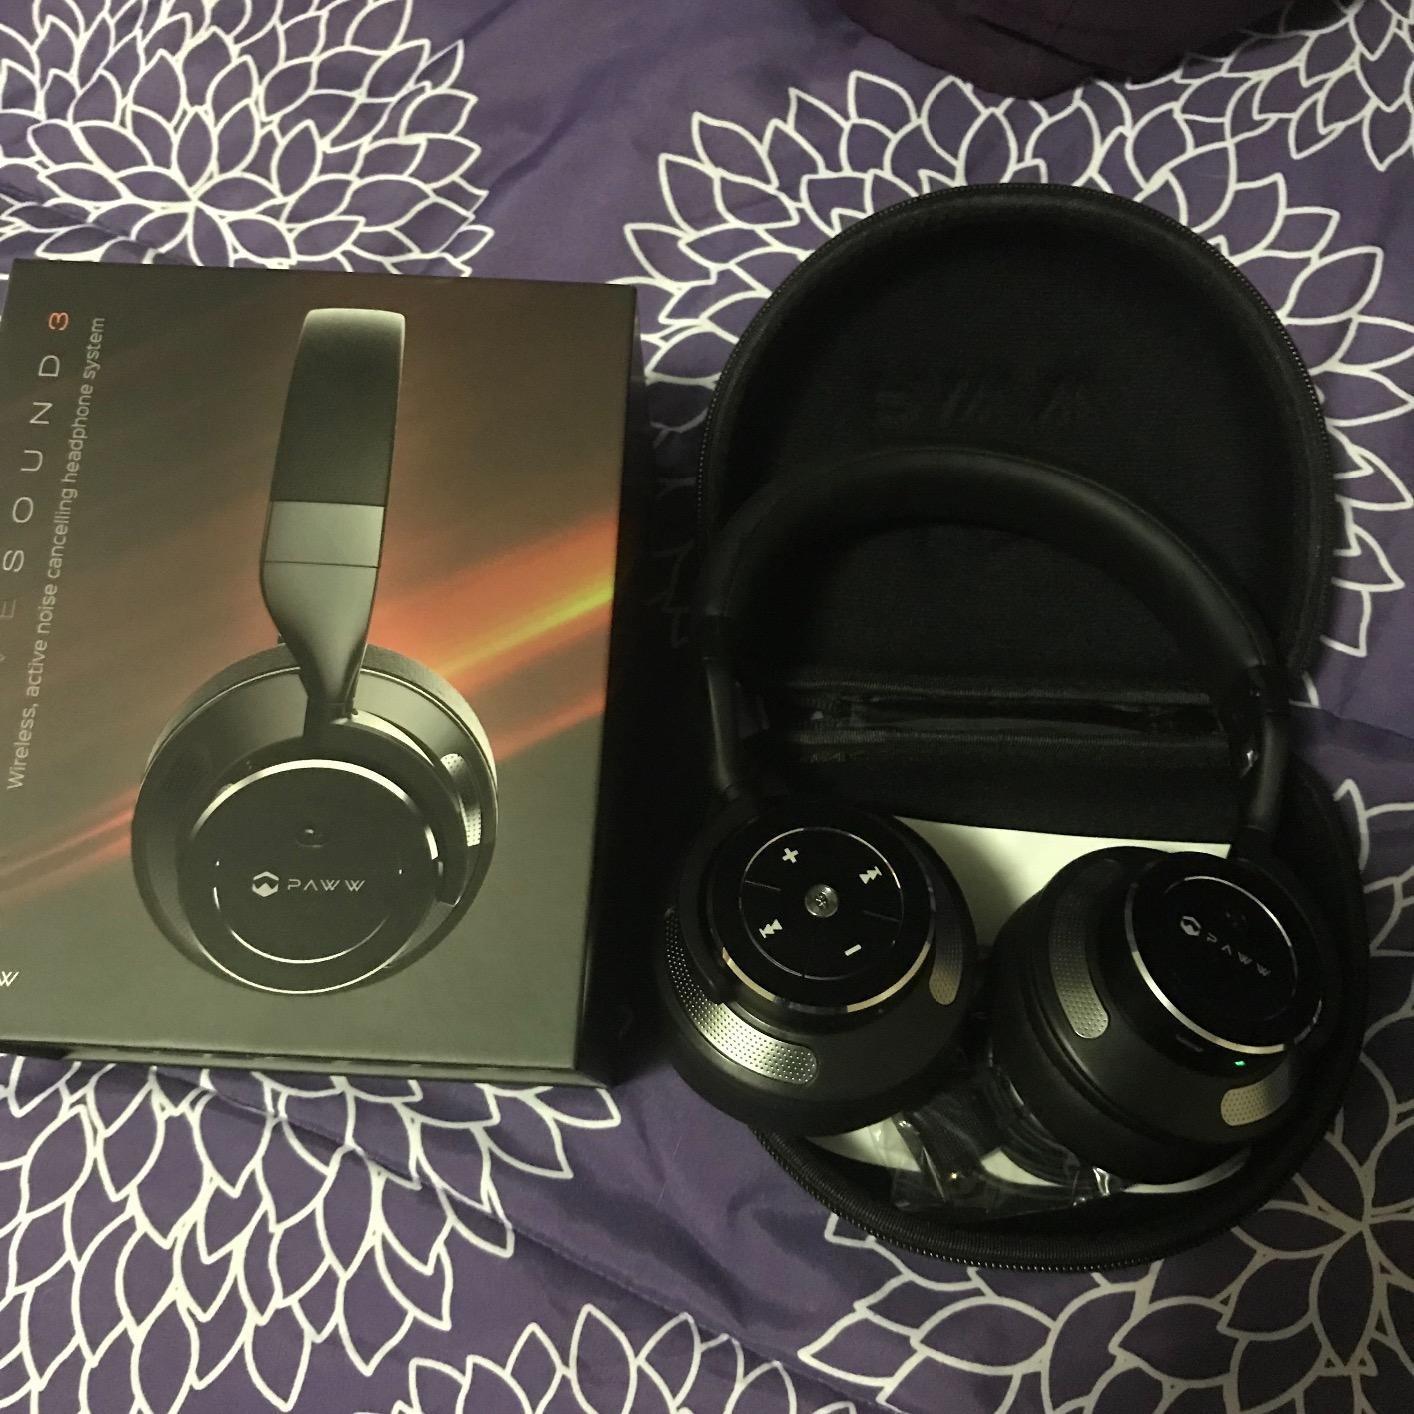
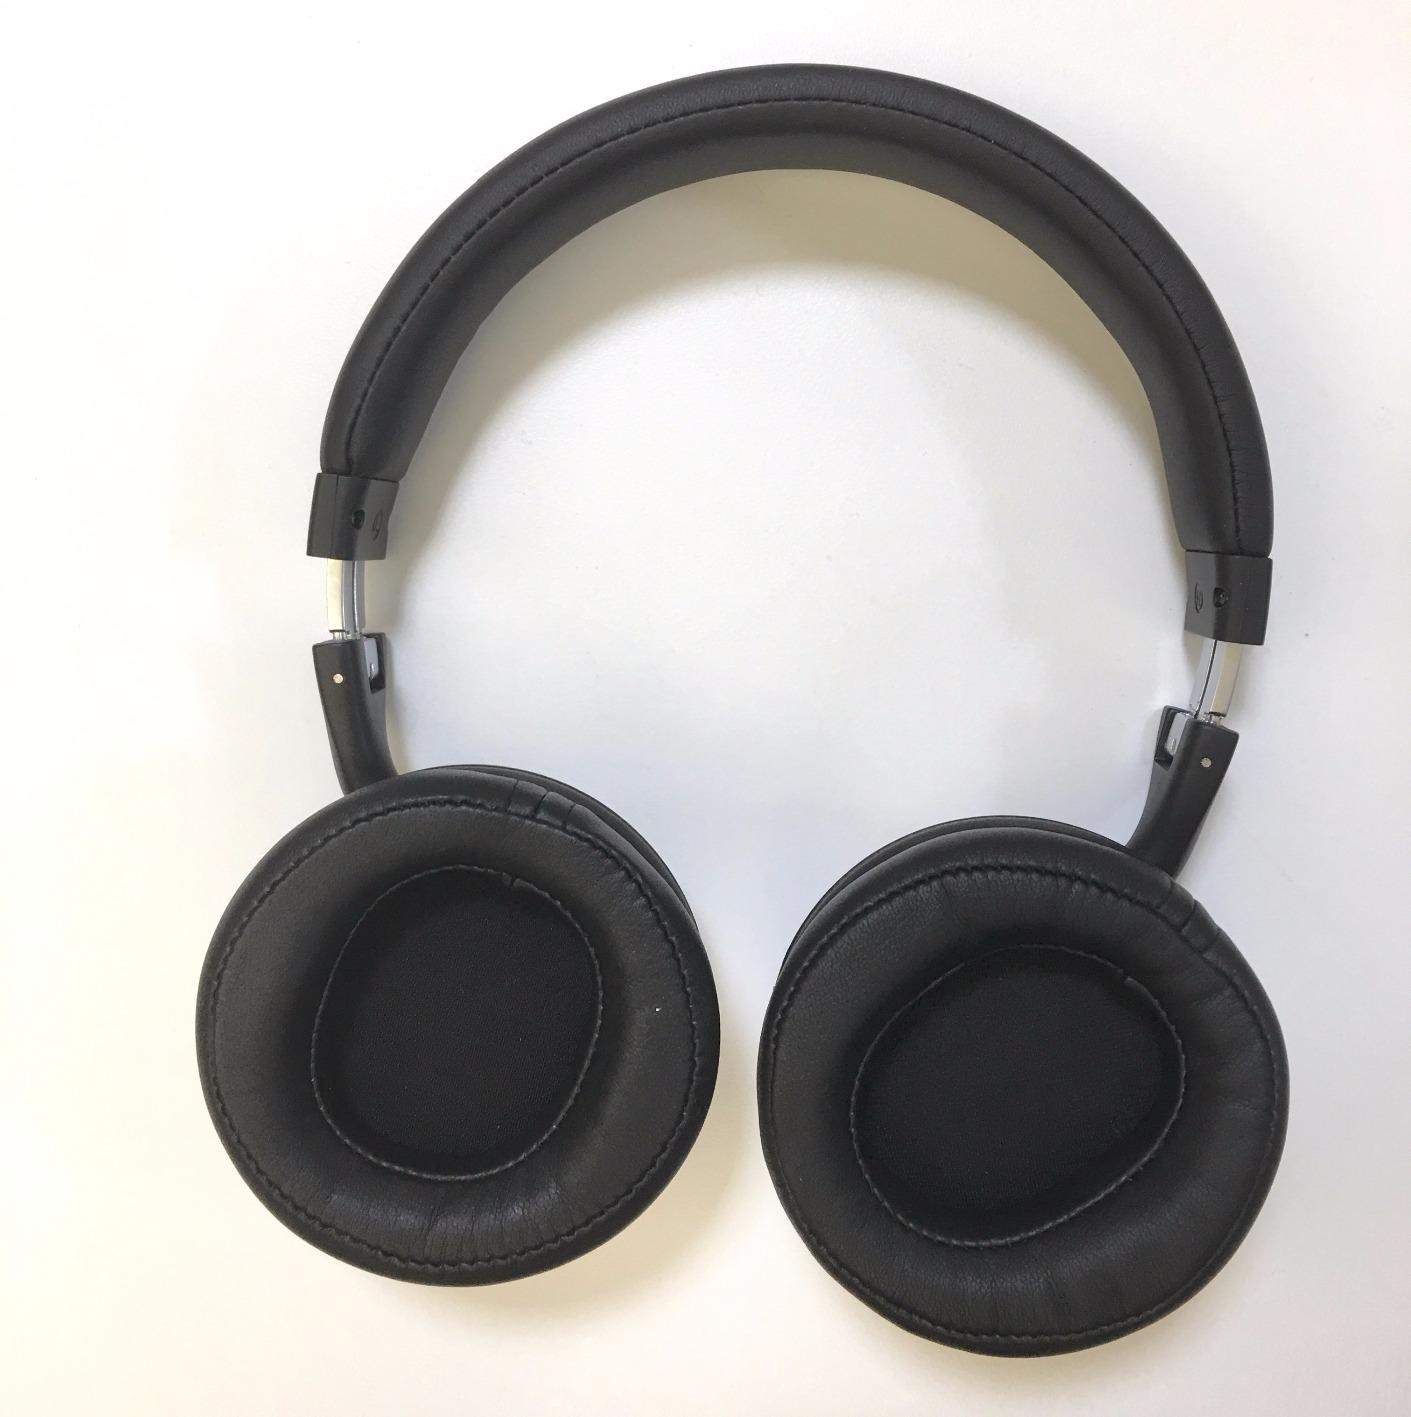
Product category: headphones
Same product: yes